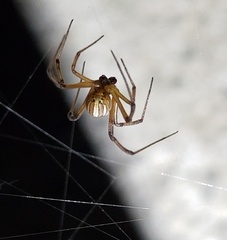
Species: Lactrodectus_hesperus